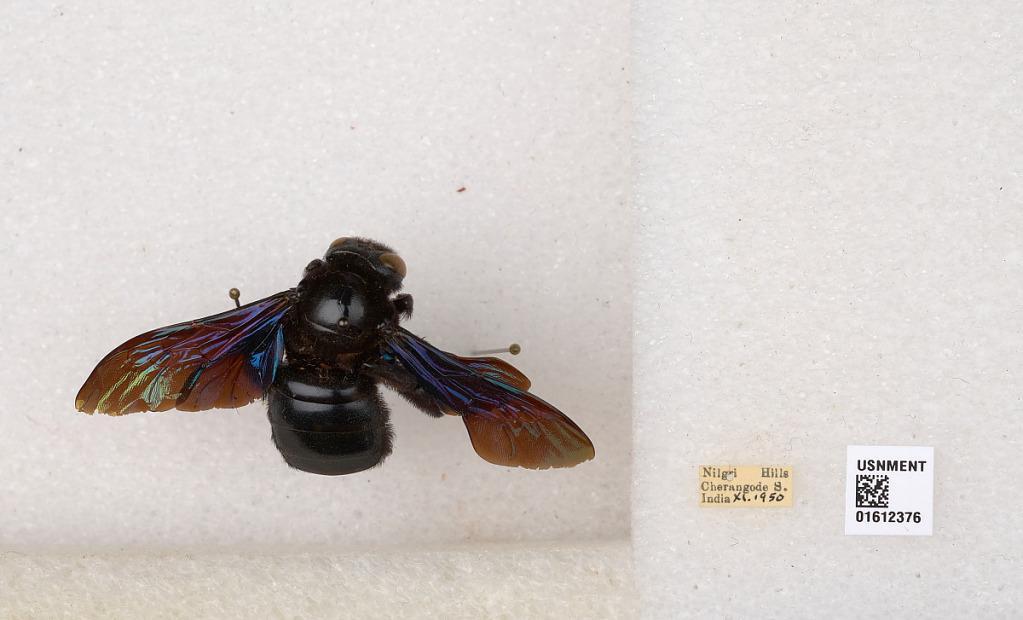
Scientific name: Xylocopa
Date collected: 1950-11-1
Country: India
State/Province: Tamil Nadu
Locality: Nilgiri Hills, Cherangode S.